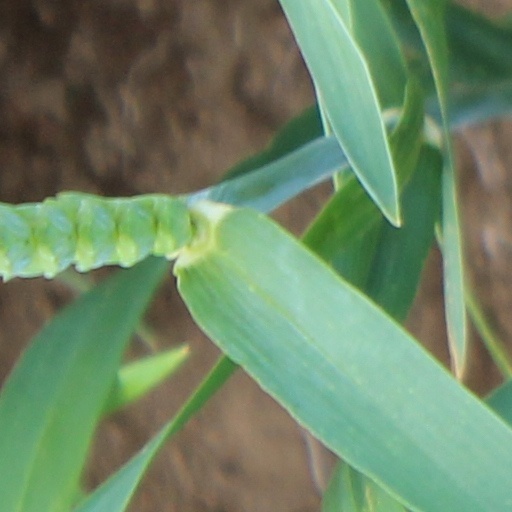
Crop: wheat